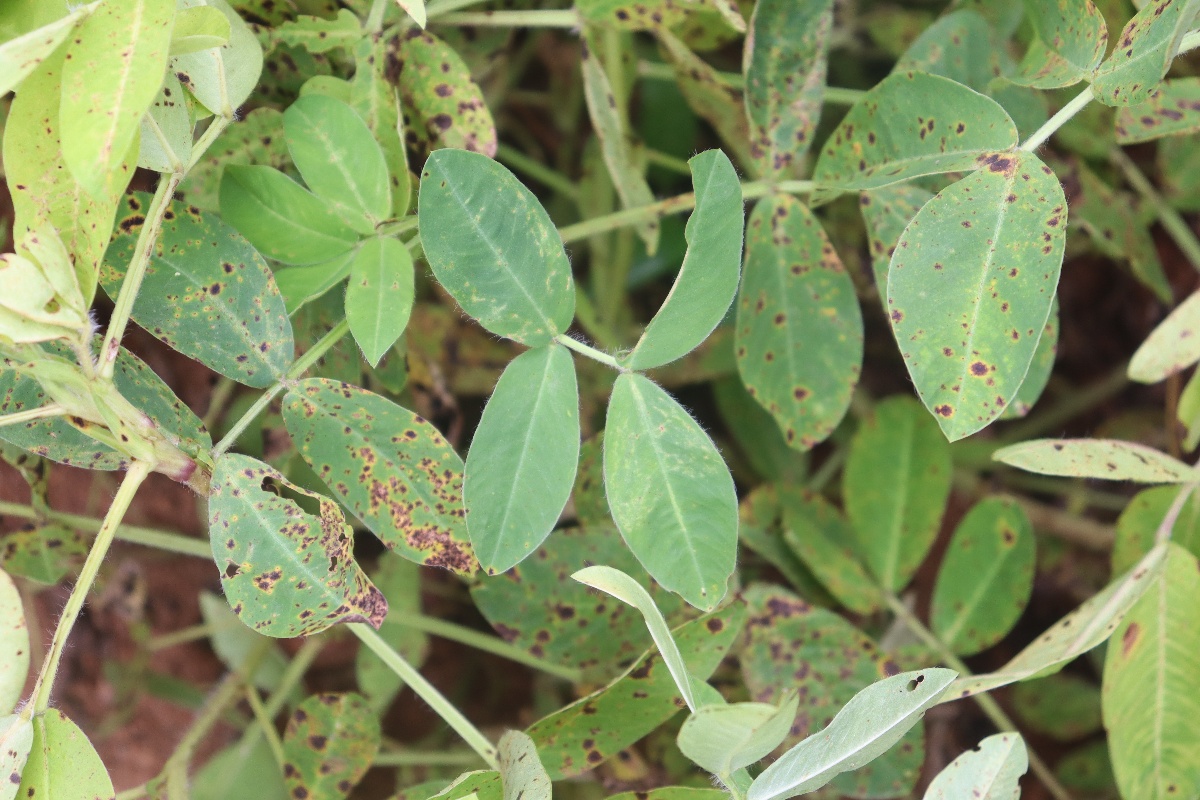
Label: late leaf spot